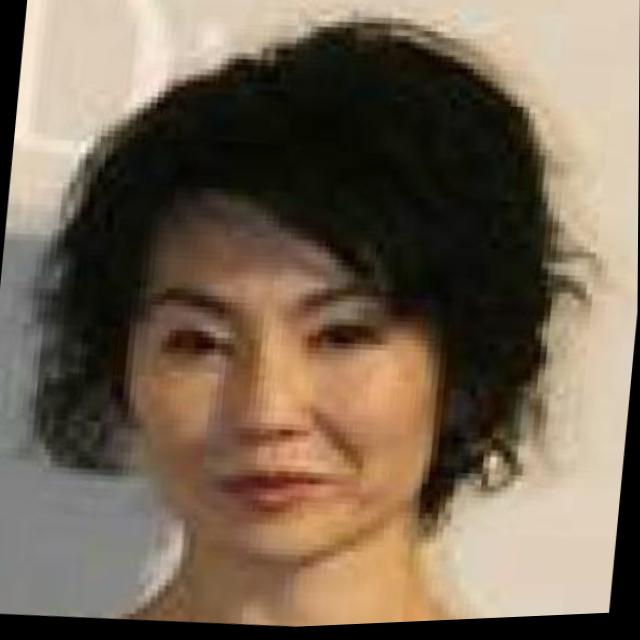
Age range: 21-44